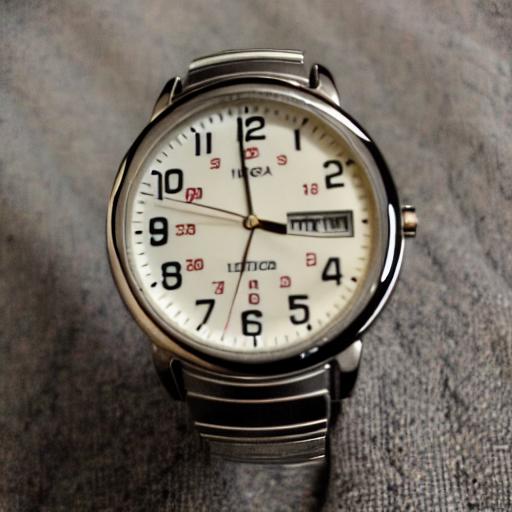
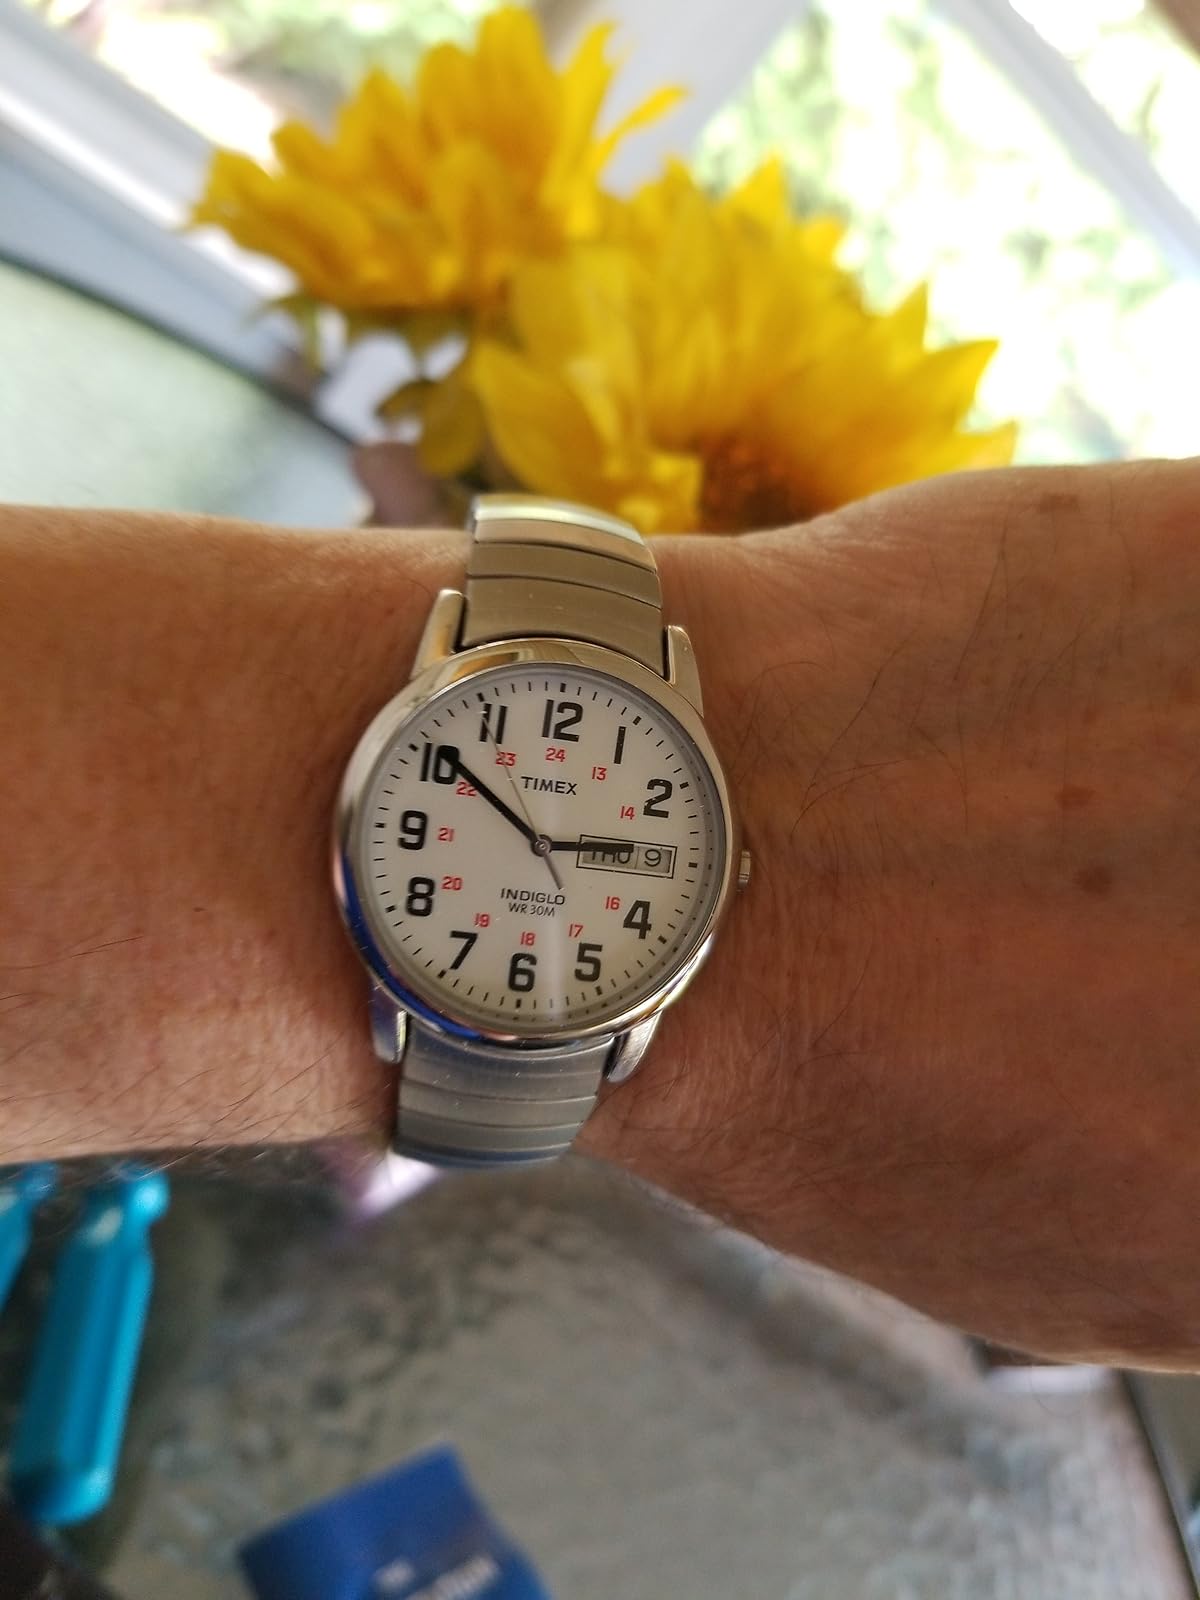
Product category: accessories_watch
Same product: no